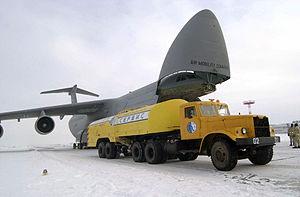
Le Lockheed C-5 Galaxy est un avion de transport militaire lourd de l'USAF conçu par le constructeur aéronautique américain Lockheed.
L'Organisation du traité de sécurité collective est une organisation à vocation politico-militaire fondée le 7 octobre 2002. Elle regroupe l'Arménie, la Biélorussie, le Kazakhstan, le Kirghizistan, la Russie et le Tadjikistan.
Une phase de la guerre d'Afghanistan de l'histoire contemporaine oppose à partir d’octobre et novembre 2001, les États-Unis, avec la contribution militaire de l'Alliance du Nord et d'autres nations occidentales, au régime taliban. Cette guerre s'inscrit dans la « guerre contre le terrorisme » déclarée par l'administration Bush à la suite des attentats du 11 septembre 2001 à New York et Washington. Le but de l'invasion selon les États-Unis et leurs alliés était de capturer Oussama ben Laden, détruire l'organisation Al-Qaïda qui possédait des bases dans le pays avec la bénédiction des talibans, et renverser ces derniers.
La Base aérienne de Manas, anciennement Base aérienne de Manas était une base militaire des États-Unis, située au sein de l'aéroport international de Manas, qui est le principal aéroport du Kirghizistan, à 25 km de la capitale.